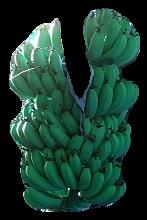
Variety: pachbale
Grade: grade1